University of Bradford

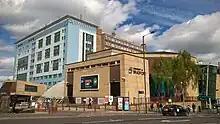
Richmond Building, University of Bradford

The university's origins date back to "the Mechanics Institute", founded in 1832, formed in response to the need in the city for workers with skills relevant to the workplace. In 1882, the institute became the "Bradford Technical College". In 1957, the "Bradford Institute of Technology", was formed as a "College of Advanced Technology" to take on the running of higher education courses. Construction of the Richmond Building, the largest building on campus, began in 1963. The Horton Building and Chesham Building were subsequently added, on the opposite side of Richmond Road.